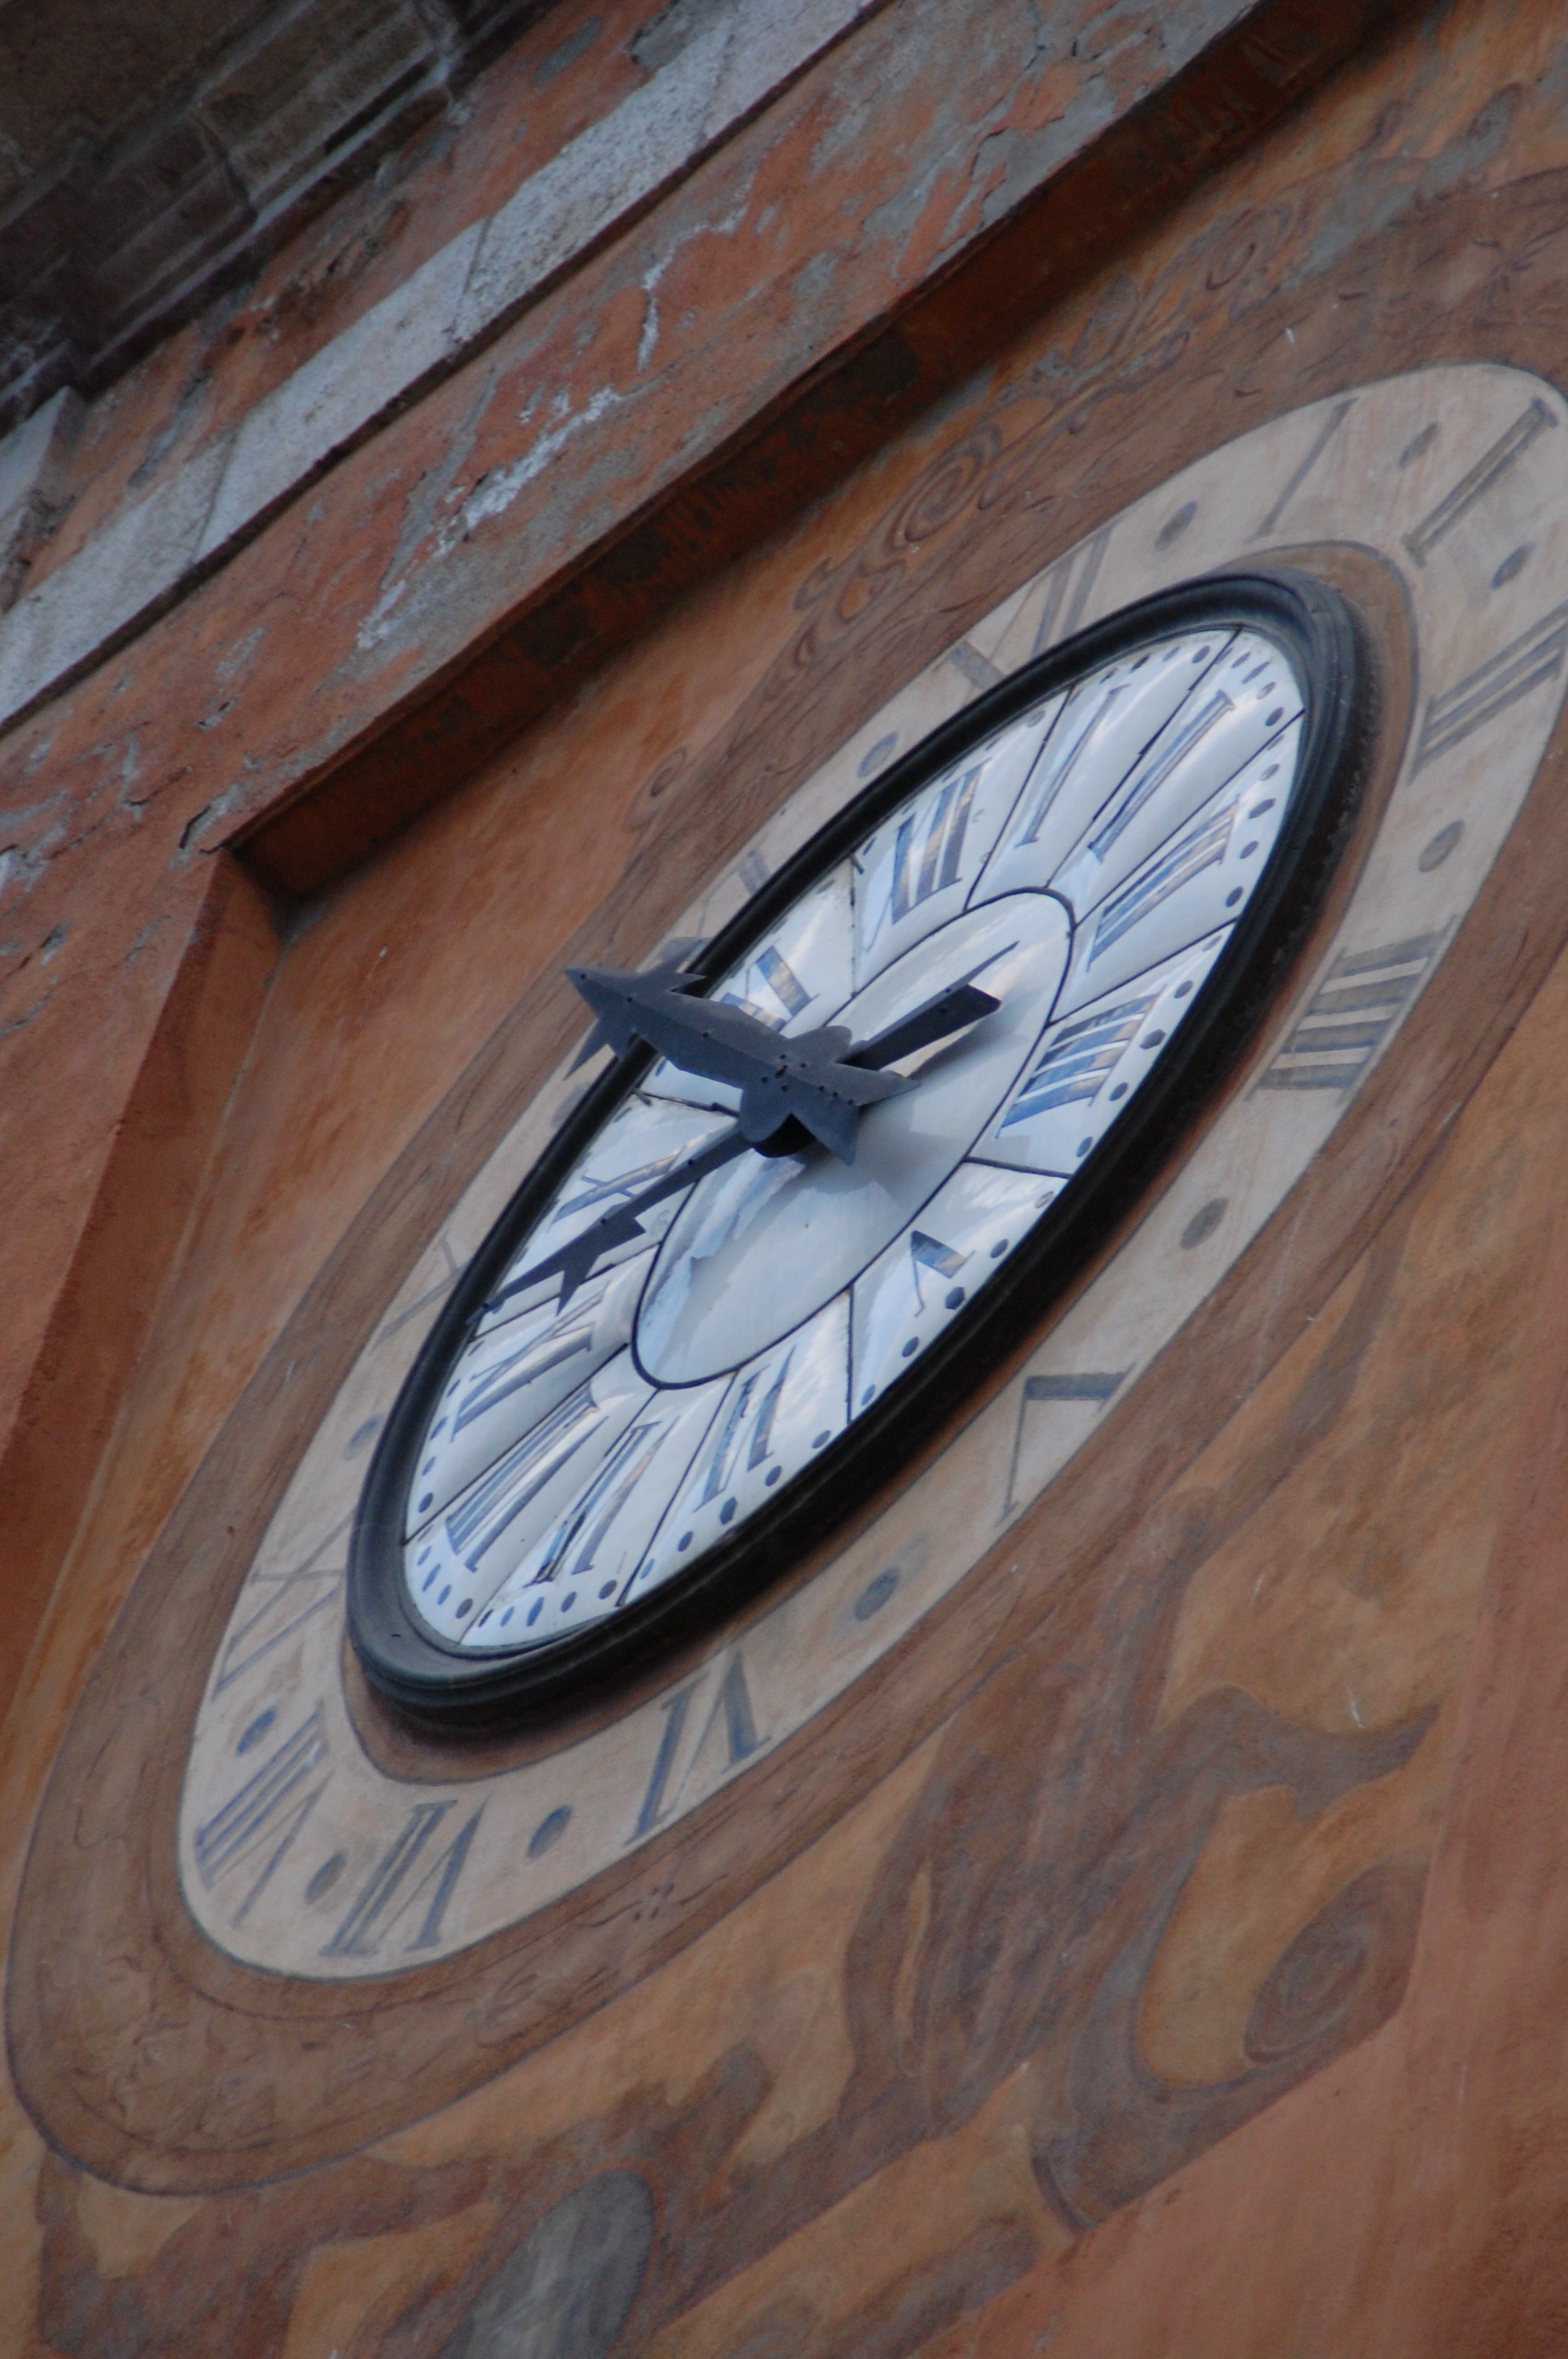
table, wood, floor, window, clock, time, blue, furniture, circle, carving, shape, man made object